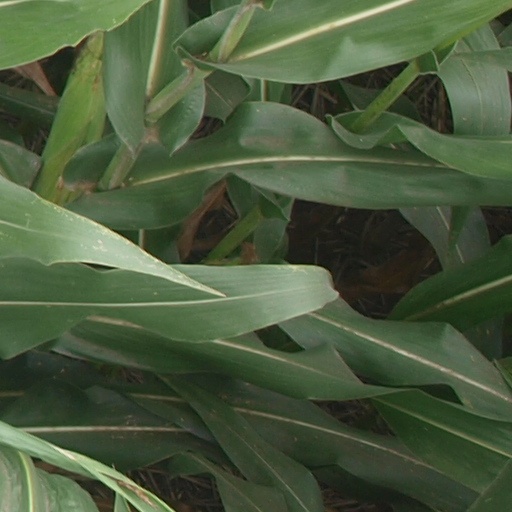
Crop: maize; corn